Microbead (research)

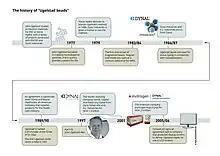
The history of the «Ugelstad particles» 1977–2006 (graphics: NTNU/Mads Nortvedt)

Black polyethylene microspheres can have magnetic or conductive functionality, and have uses in electronic devices, EMI shielding, and microscopy techniques.